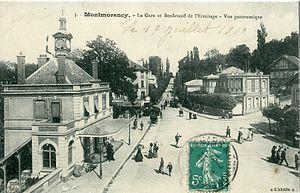
La ligne d'Enghien-les-Bains à Montmorency aussi connue sous le nom de « Refoulons » est une ligne de chemin de fer disparue à voie normale, située en France dans le département du Val-d'Oise. Elle reliait la gare d'Enghien-les-Bains à celle de Montmorency et fonctionna de 1866 à 1954.